COVID-19 pandemic in Shandong

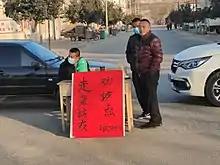
A "point of return for visiting friends and relatives" set up by the neighborhood of Liu Fan Village, Dongping Street, Dongping County, Shandong Province, near the entrance to the village, January 27, 2020

On January 2, Yantai City announced that an employee of an enterprise in another city was diagnosed as a confirmed case on January 1, and some of the auto parts packaging samples it distributed tested positive for nucleic acid. Some of the products flowed into Yantai City. After the inspection and review by the city and district CDC, one of the samples of the outer packaging of the goods from one of the enterprises was positive.